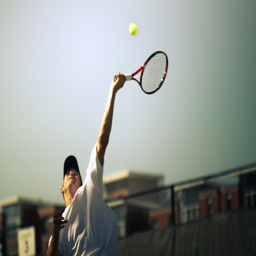
A man stretches to hit the tennis ball.
A man with a racquet swinging at a ball.
The tennis player is swinging at a ball above his head.
Tennis player serving a tennis ball in a city.
a tennis player swinging a racket at a ball